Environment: real
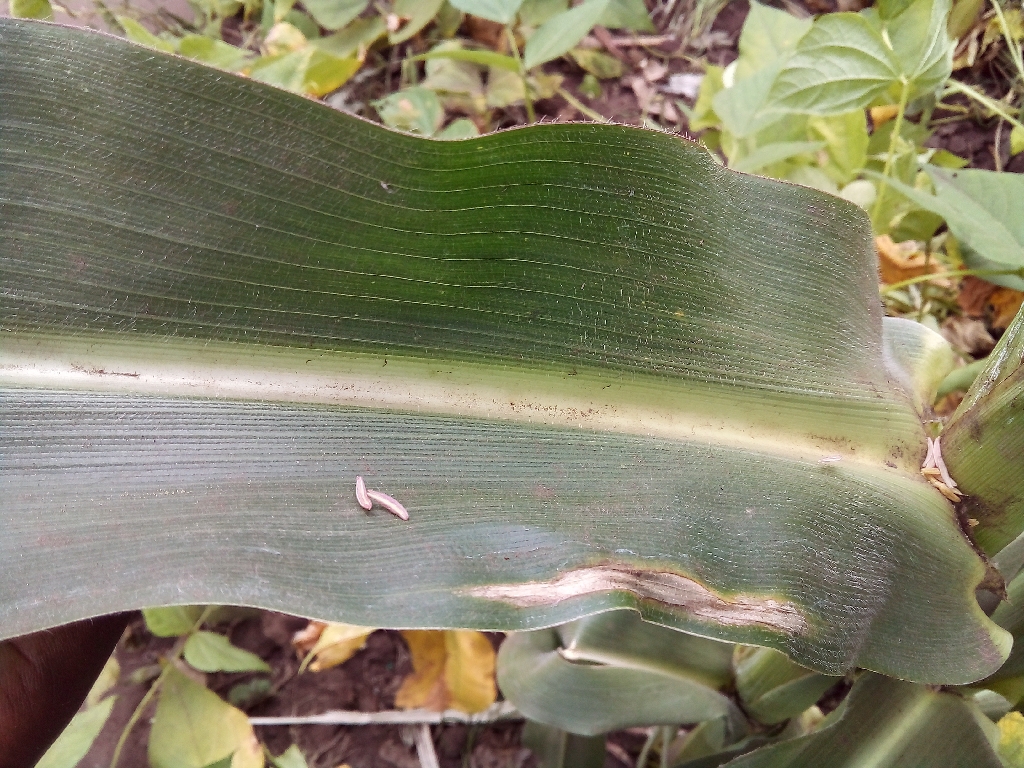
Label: northern_corn_leaf_blight